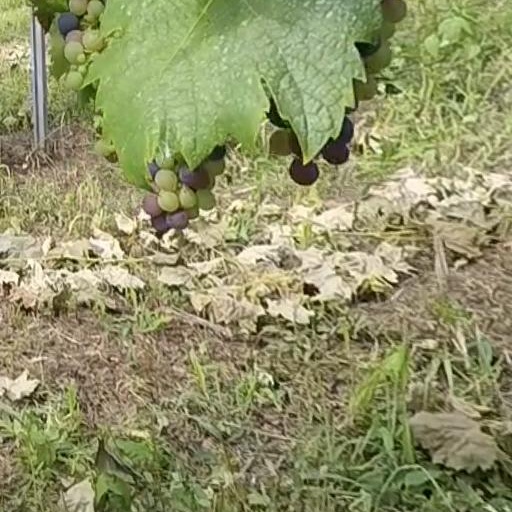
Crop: grape